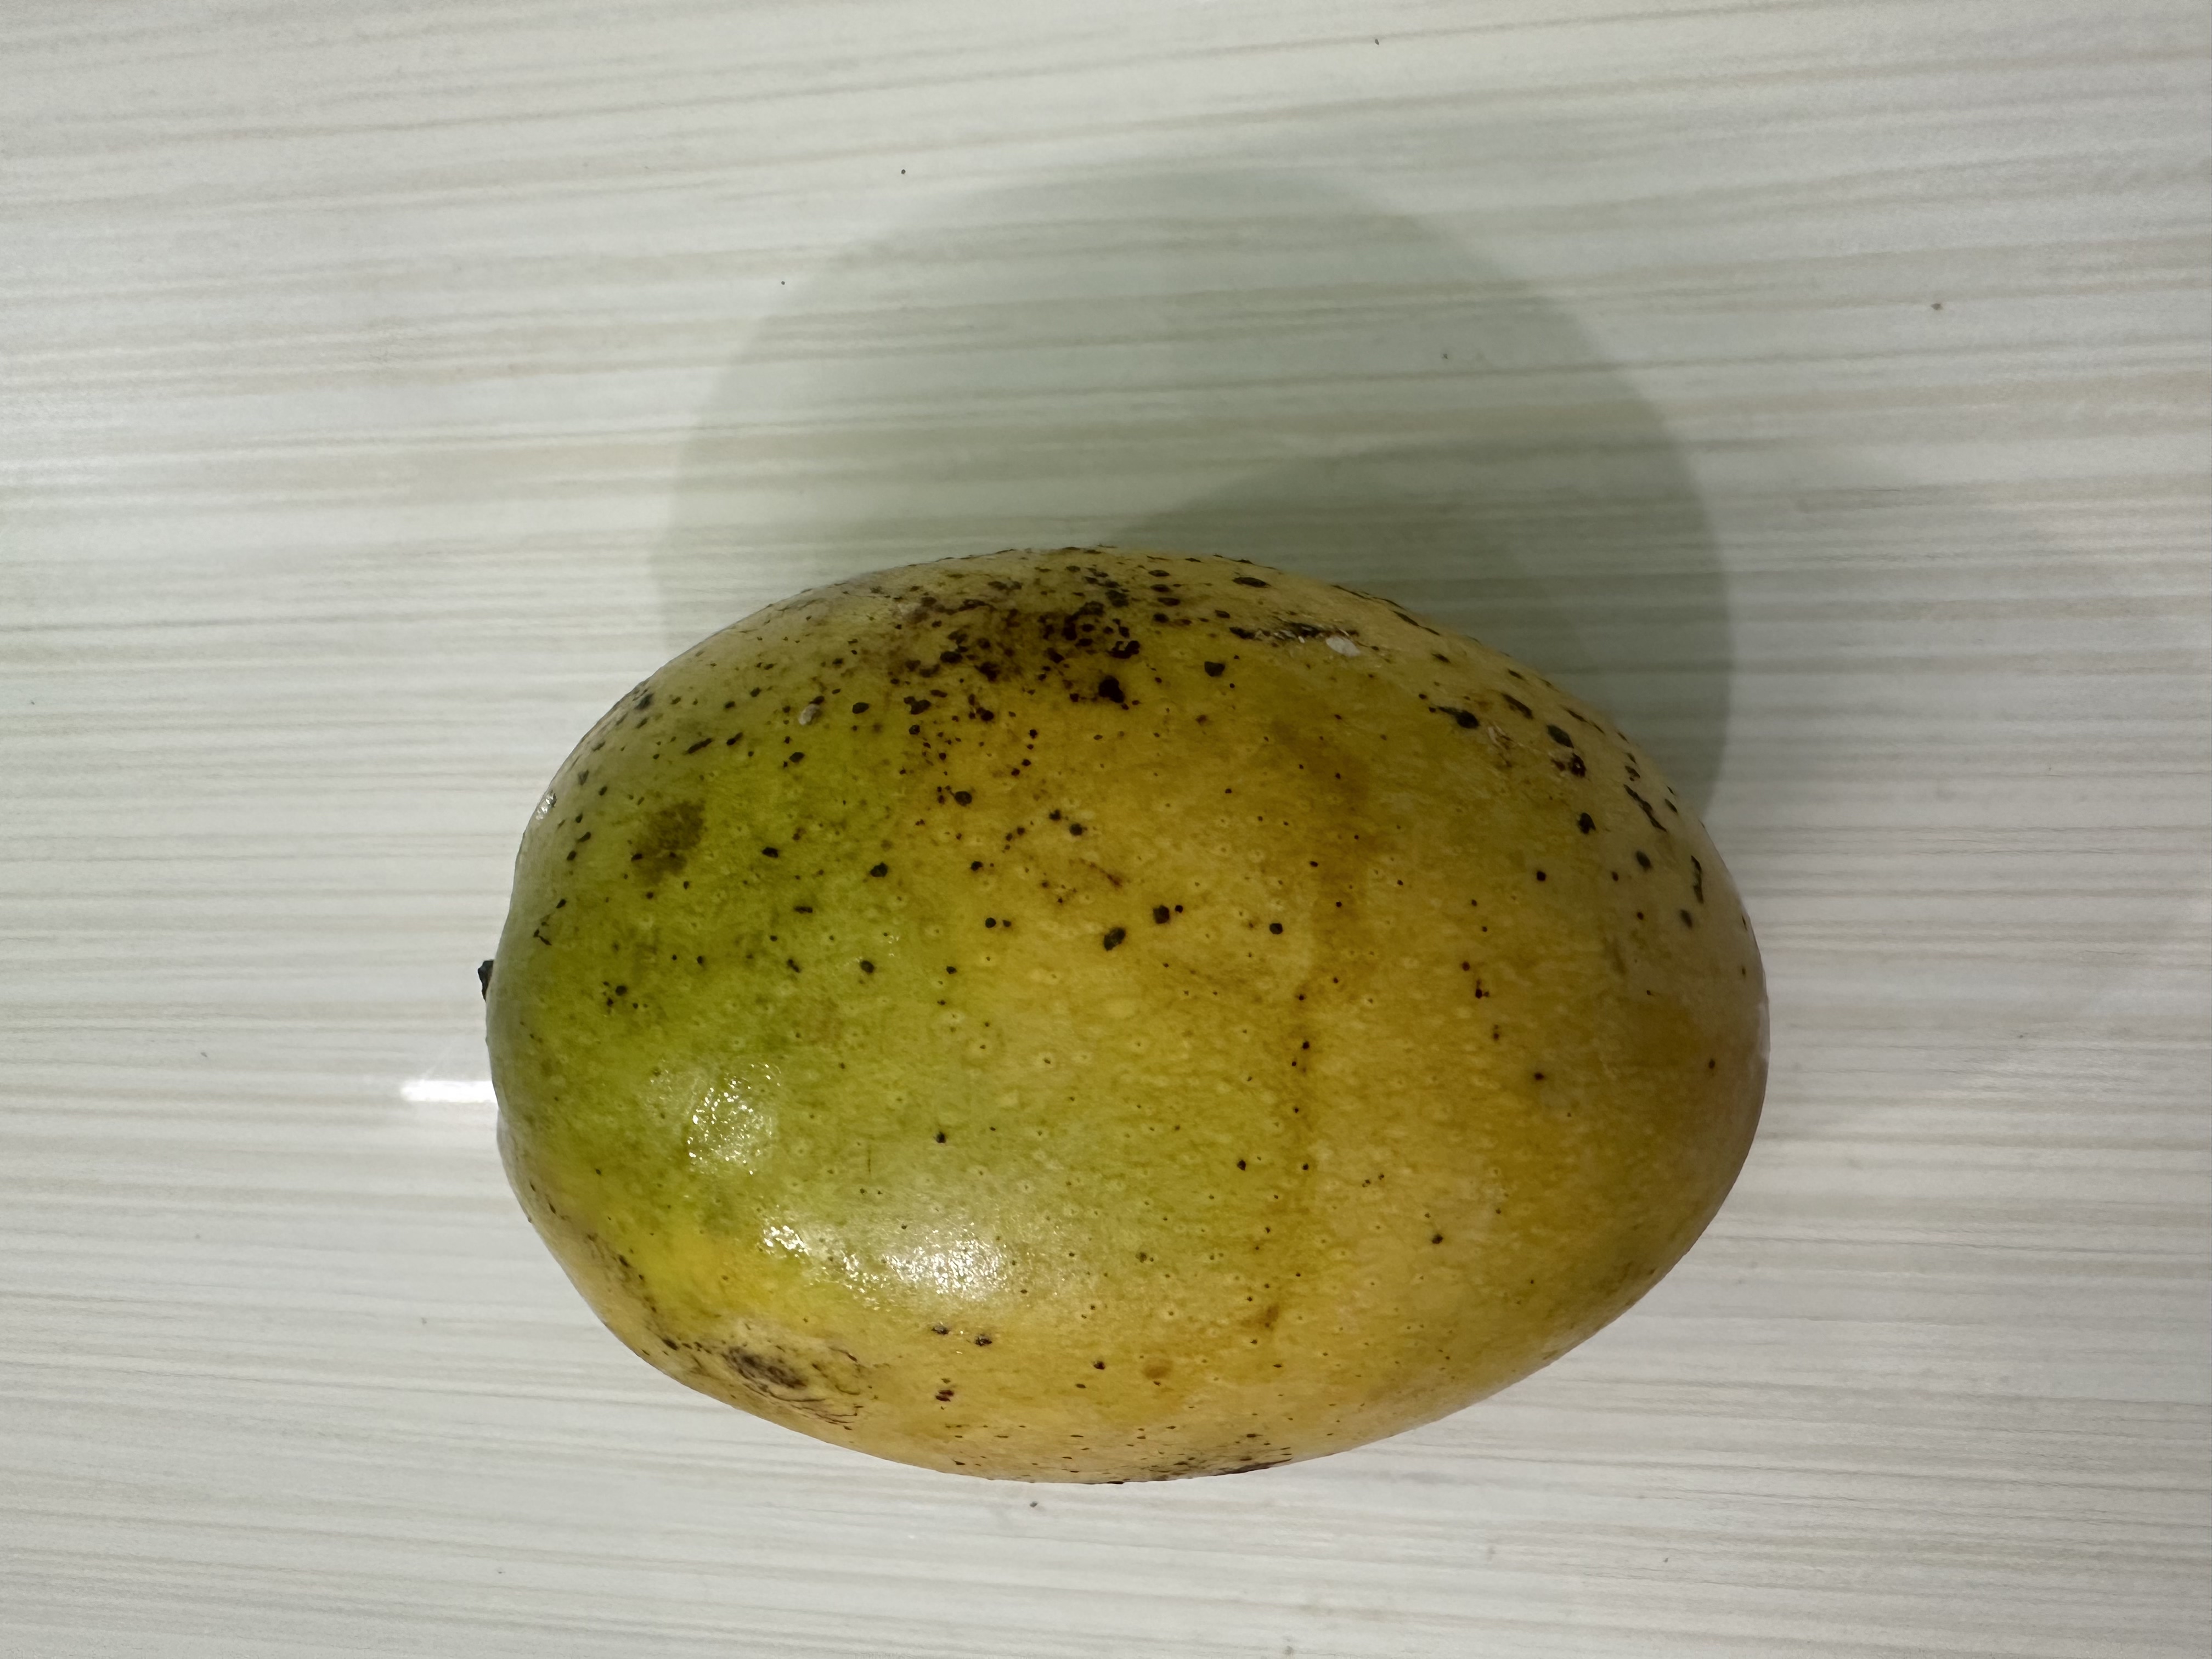
Mango variety: Kanchon Langra